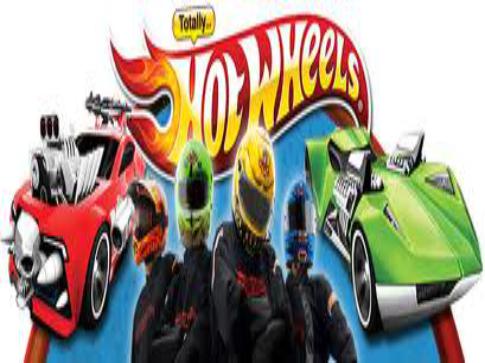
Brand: Hot Wheels
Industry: Leisure